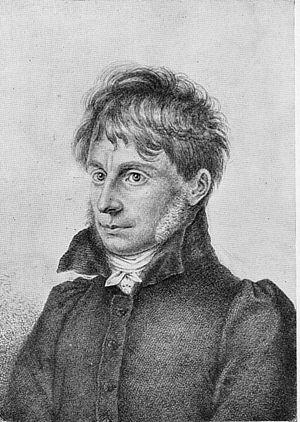
Johann Joseph von Görres, né à Coblence le 25 janvier 1776, mort à Munich le 29 janvier 1848, est un écrivain allemand.